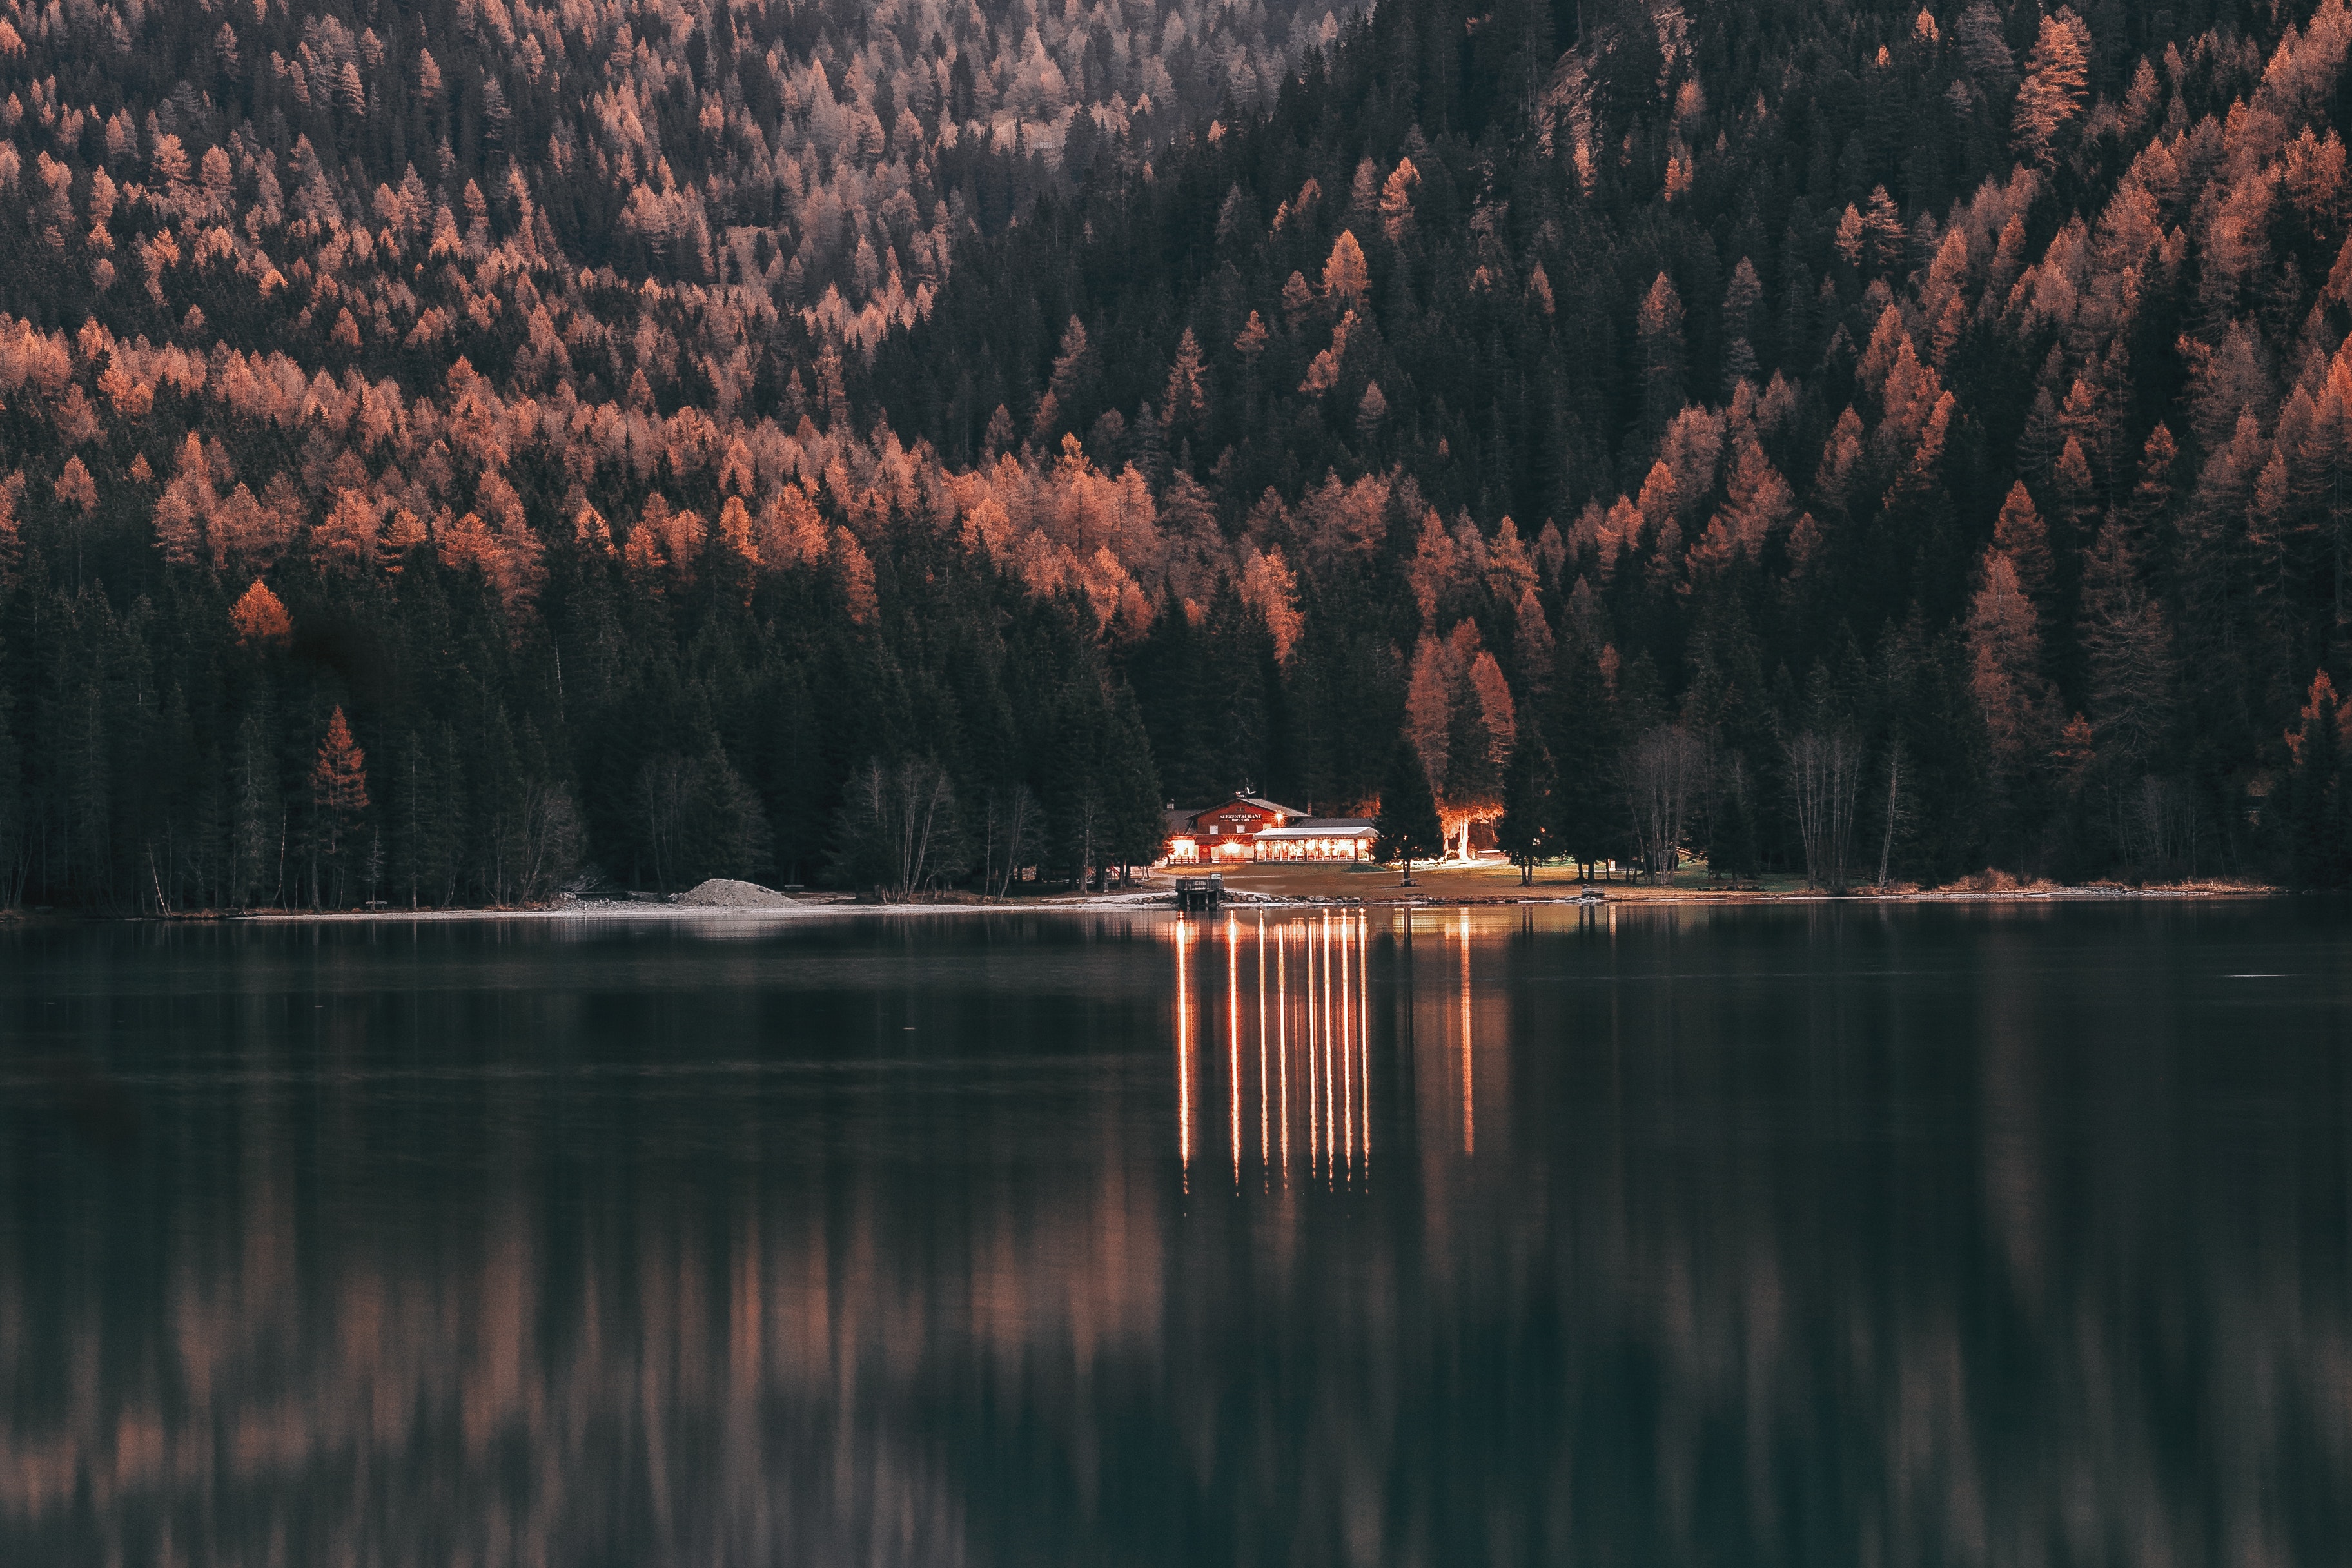
body of water, reflection, nature, lake, sky, water, natural landscape, wilderness, sound, mountain, tree, morning, tarn, calm, loch, landscape, national park, forest, lake district, river, reservoir, cloud, inlet, mountain range, bank, autumn, evening, winter, plant, fjord, vehicle